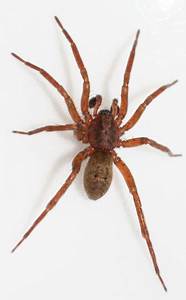
Label: ragno